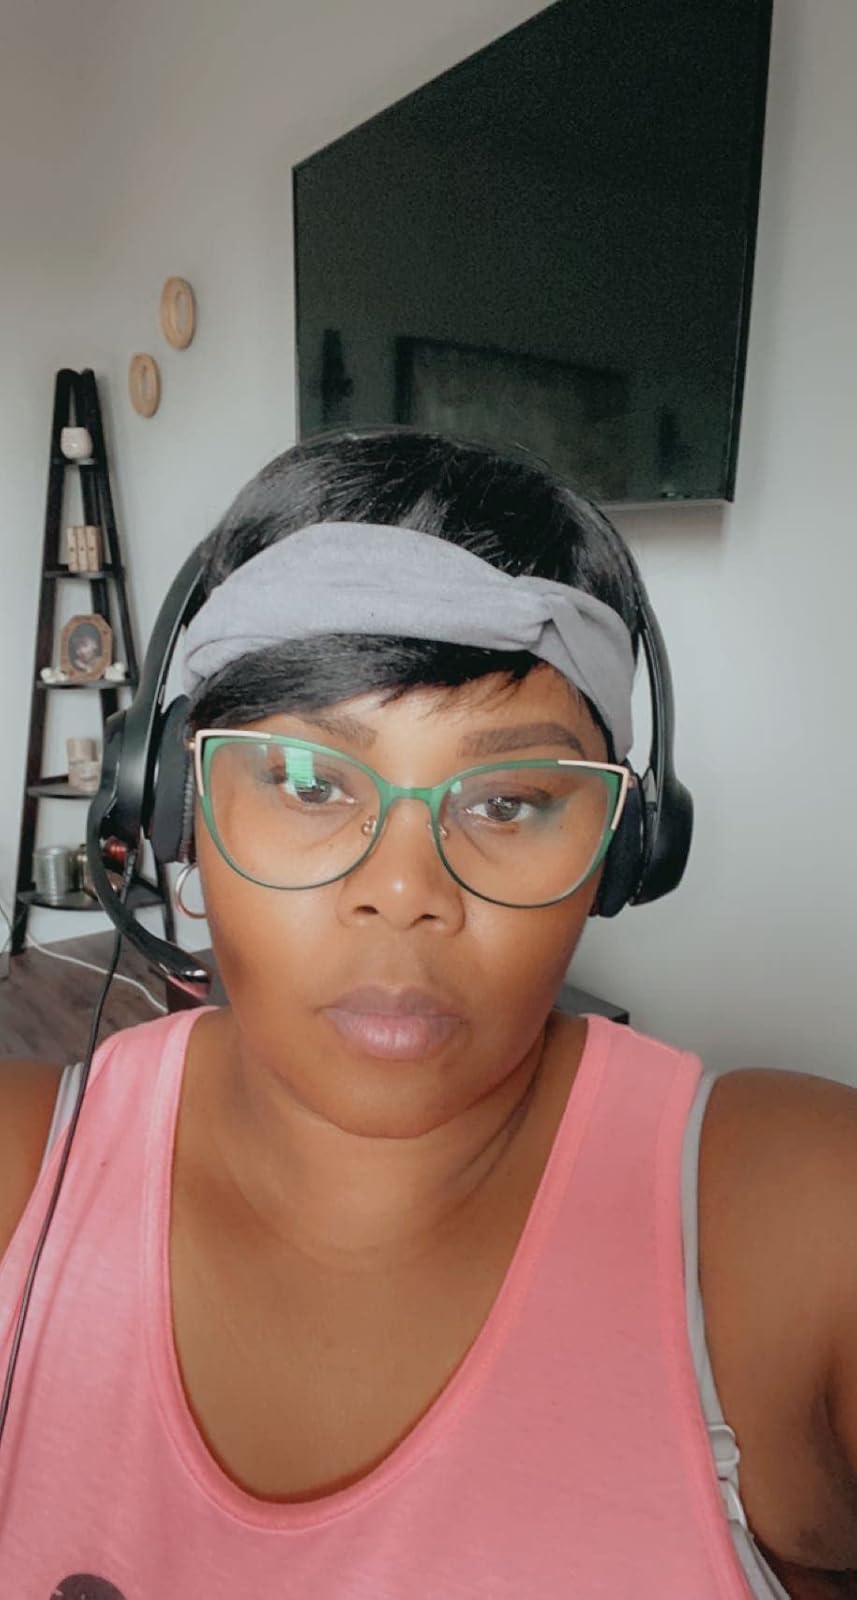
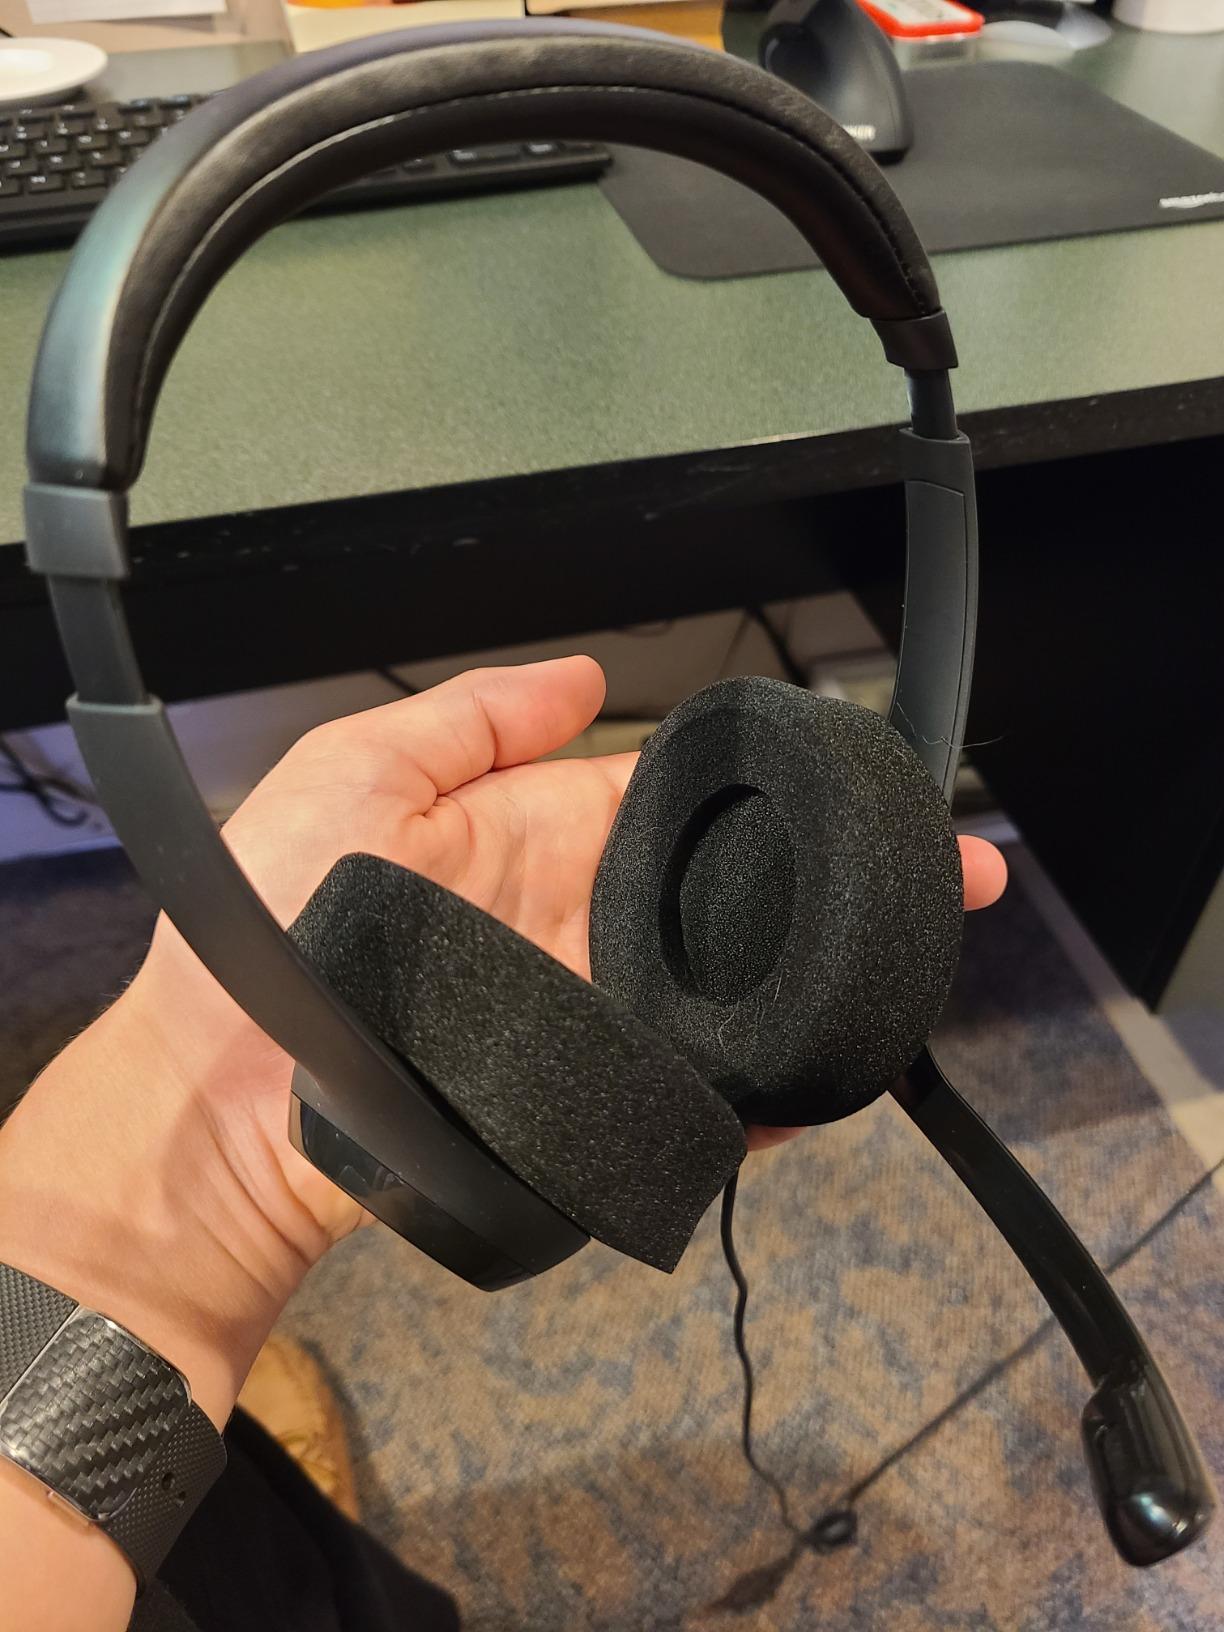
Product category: headphones
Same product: yes